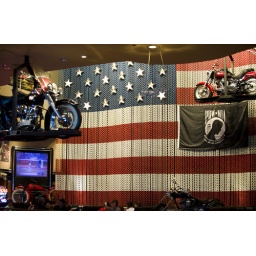
Harley Davidson cafe had a huge wall of heavy chains in the look of the American flag, plus bikes everywhere.